Ferazel's Wand

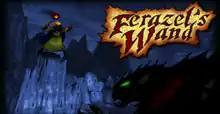

Ferazel's Wand is a platform game by Ambrosia Software for Mac OS released in 1999.